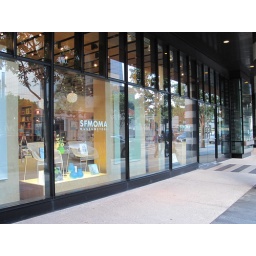
A day walking around SF. Random pictures of beautiful building and steetsA day walking around San Francisco. Random pictures of beautiful streets and buildings.